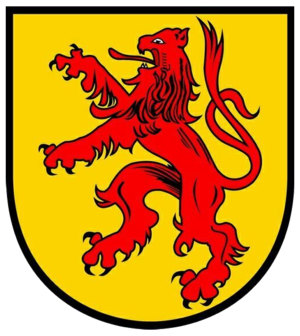
Bräunlingen est une ville de Bade-Wurtemberg, située dans l'arrondissement de Forêt-Noire-Baar, dans le district de Fribourg-en-Brisgau.